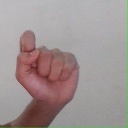
अक्षर: घ